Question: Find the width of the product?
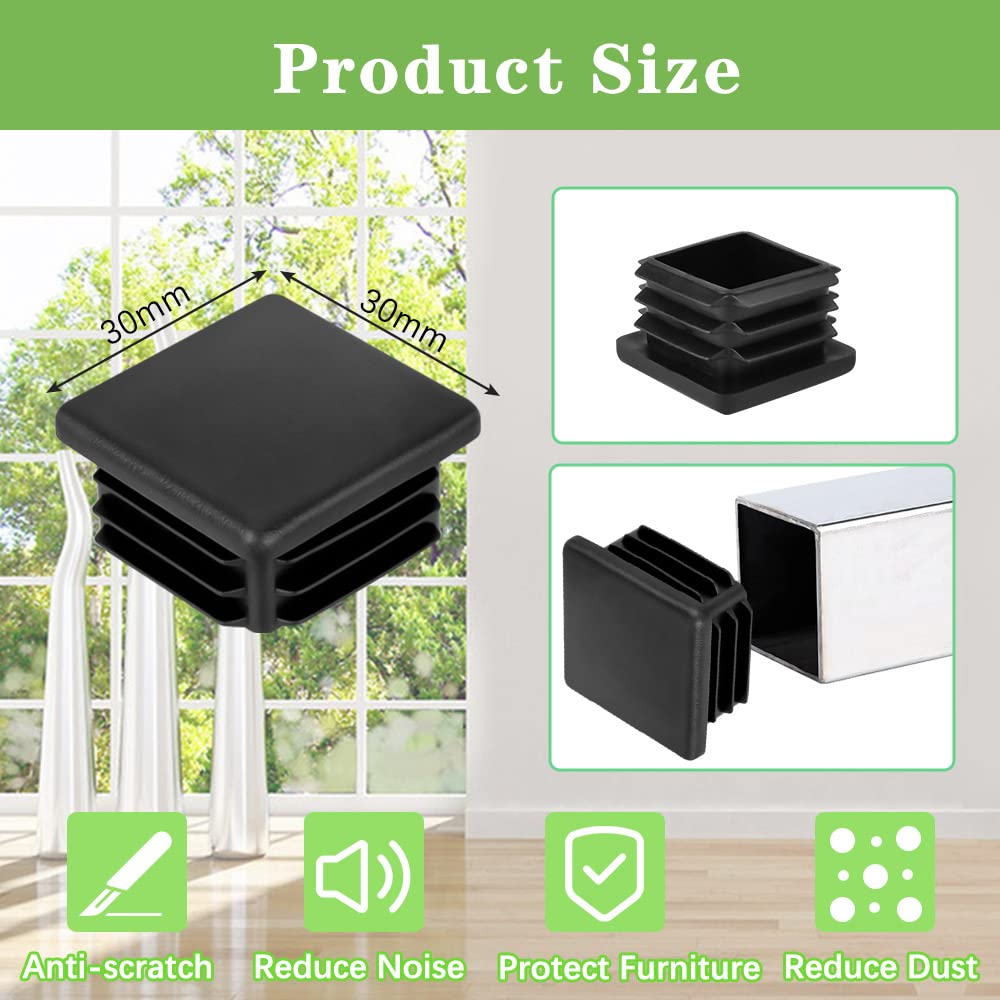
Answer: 30.0 millimetre